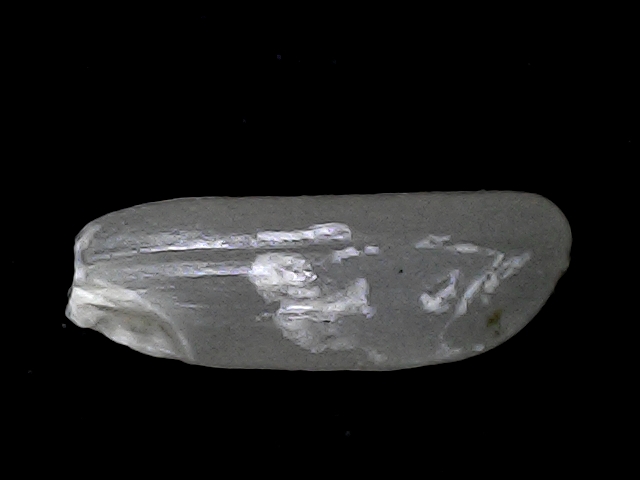
Rice variety: BD75